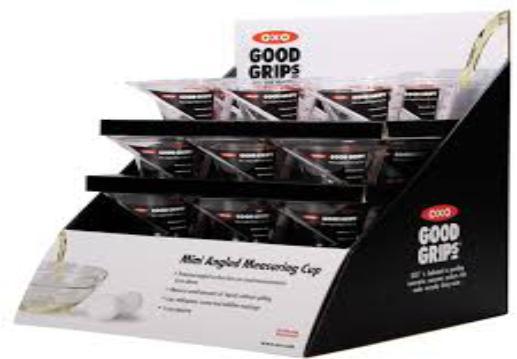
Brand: good grips
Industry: Necessities